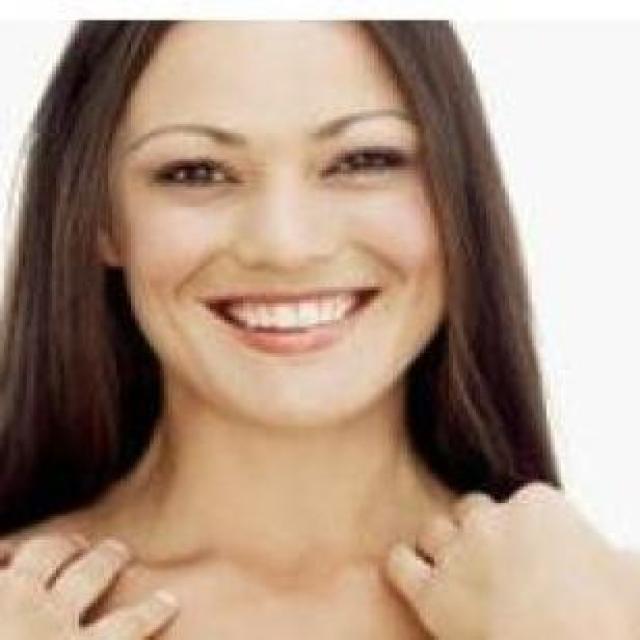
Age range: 21-44